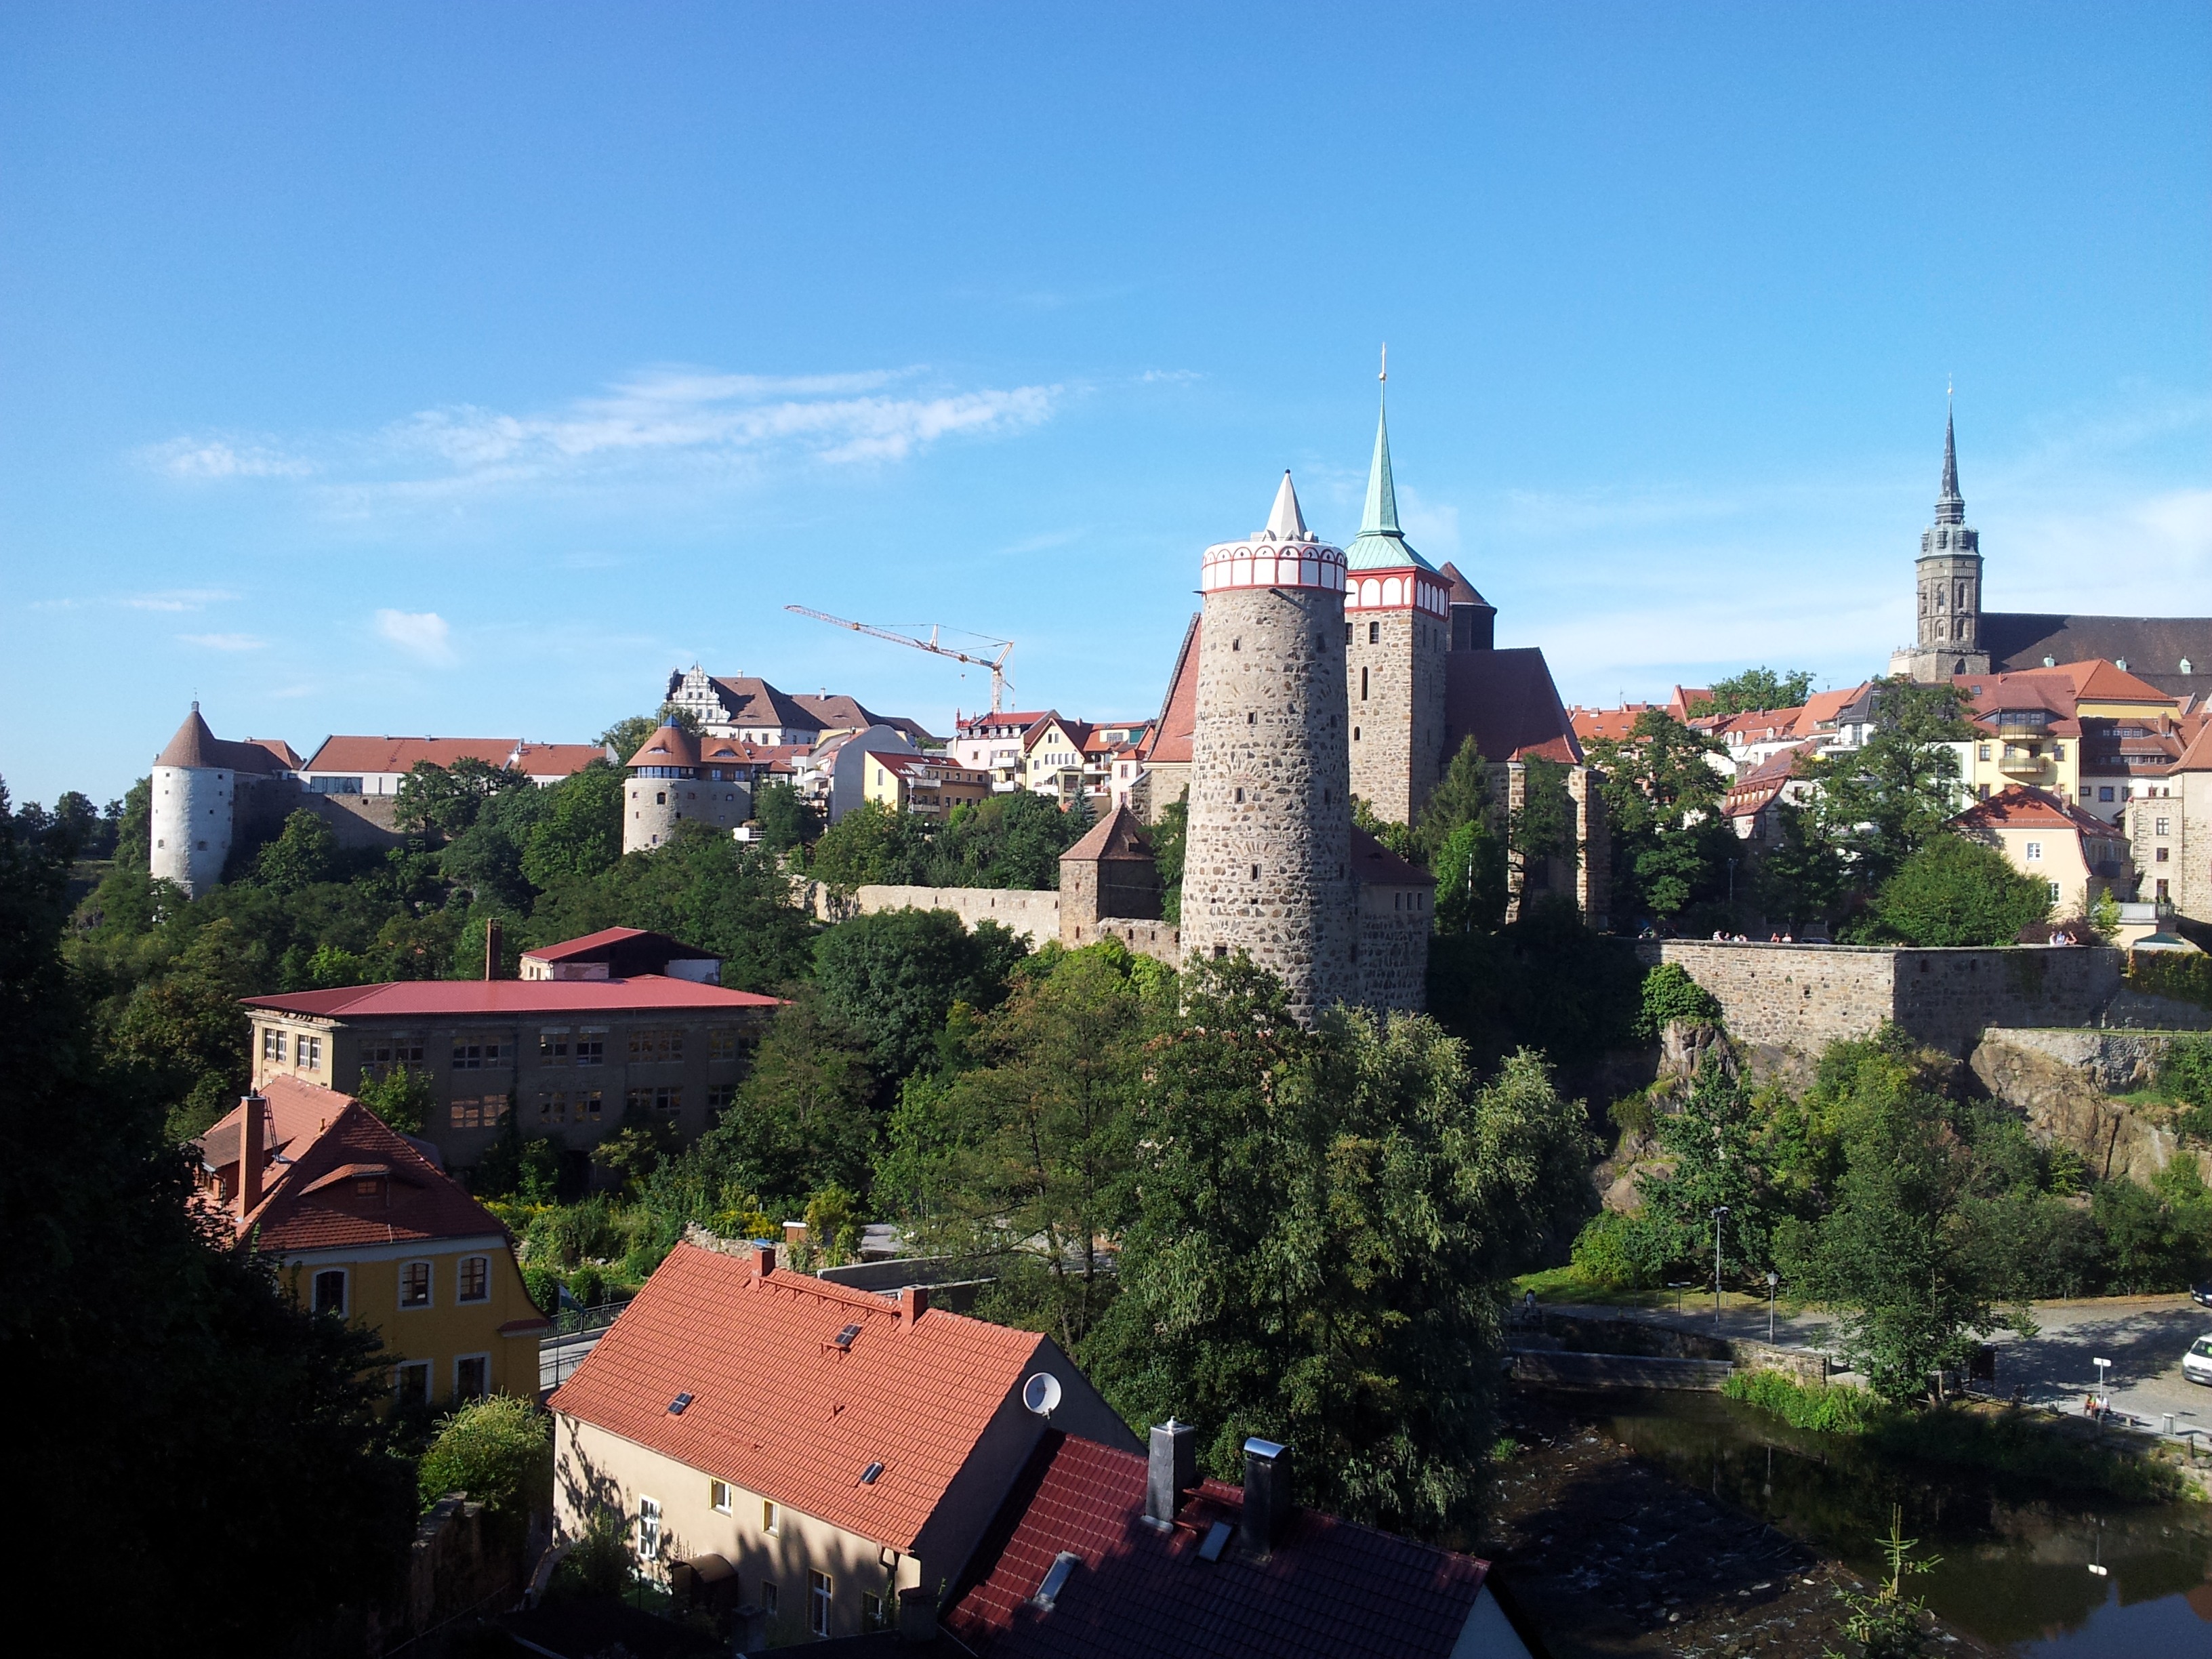
tree, architecture, sky, skyline, town, roof, building, chateau, city, wall, panorama, summer, village, tower, castle, landmark, blue, fortification, tourism, medieval architecture, towers, steeple, germany, middle ages, bautzen, tours, historic site